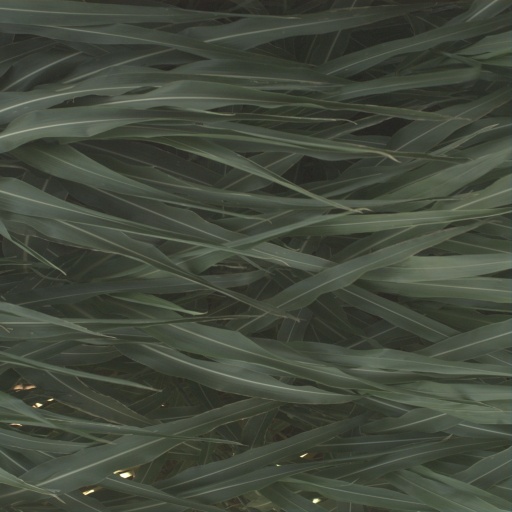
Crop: sorghum